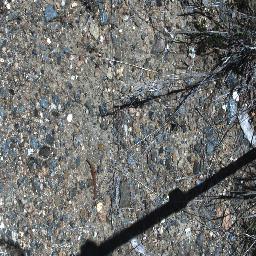
Label: negative